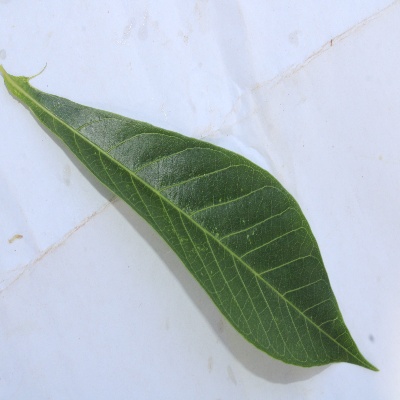
Crop: Cassava
Condition: healthy